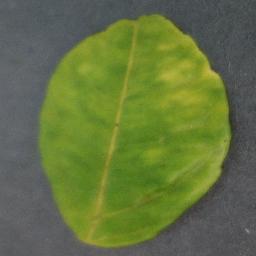
Label: Orange___Haunglongbing_(Citrus_greening)